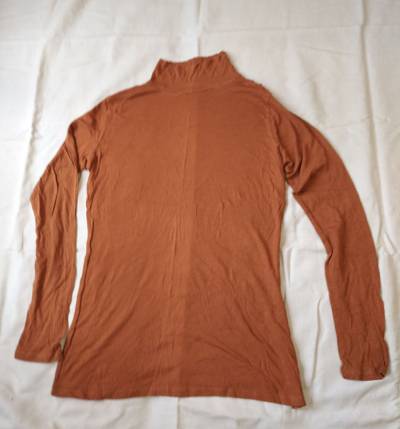
Waste category: clothes